Alan Dexter

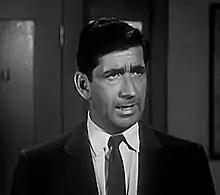
Dexter in "Man with a Camera", 1960

Alan Persching Dexter (October 21, 1918 – December 19, 1983) was an American film, stage and television actor.